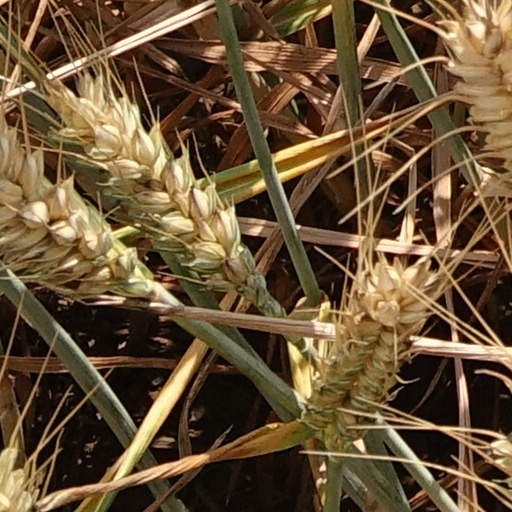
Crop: wheat